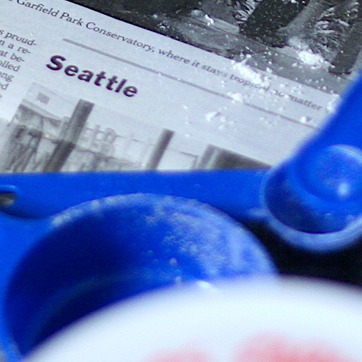
Material: plastic